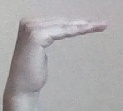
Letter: haa